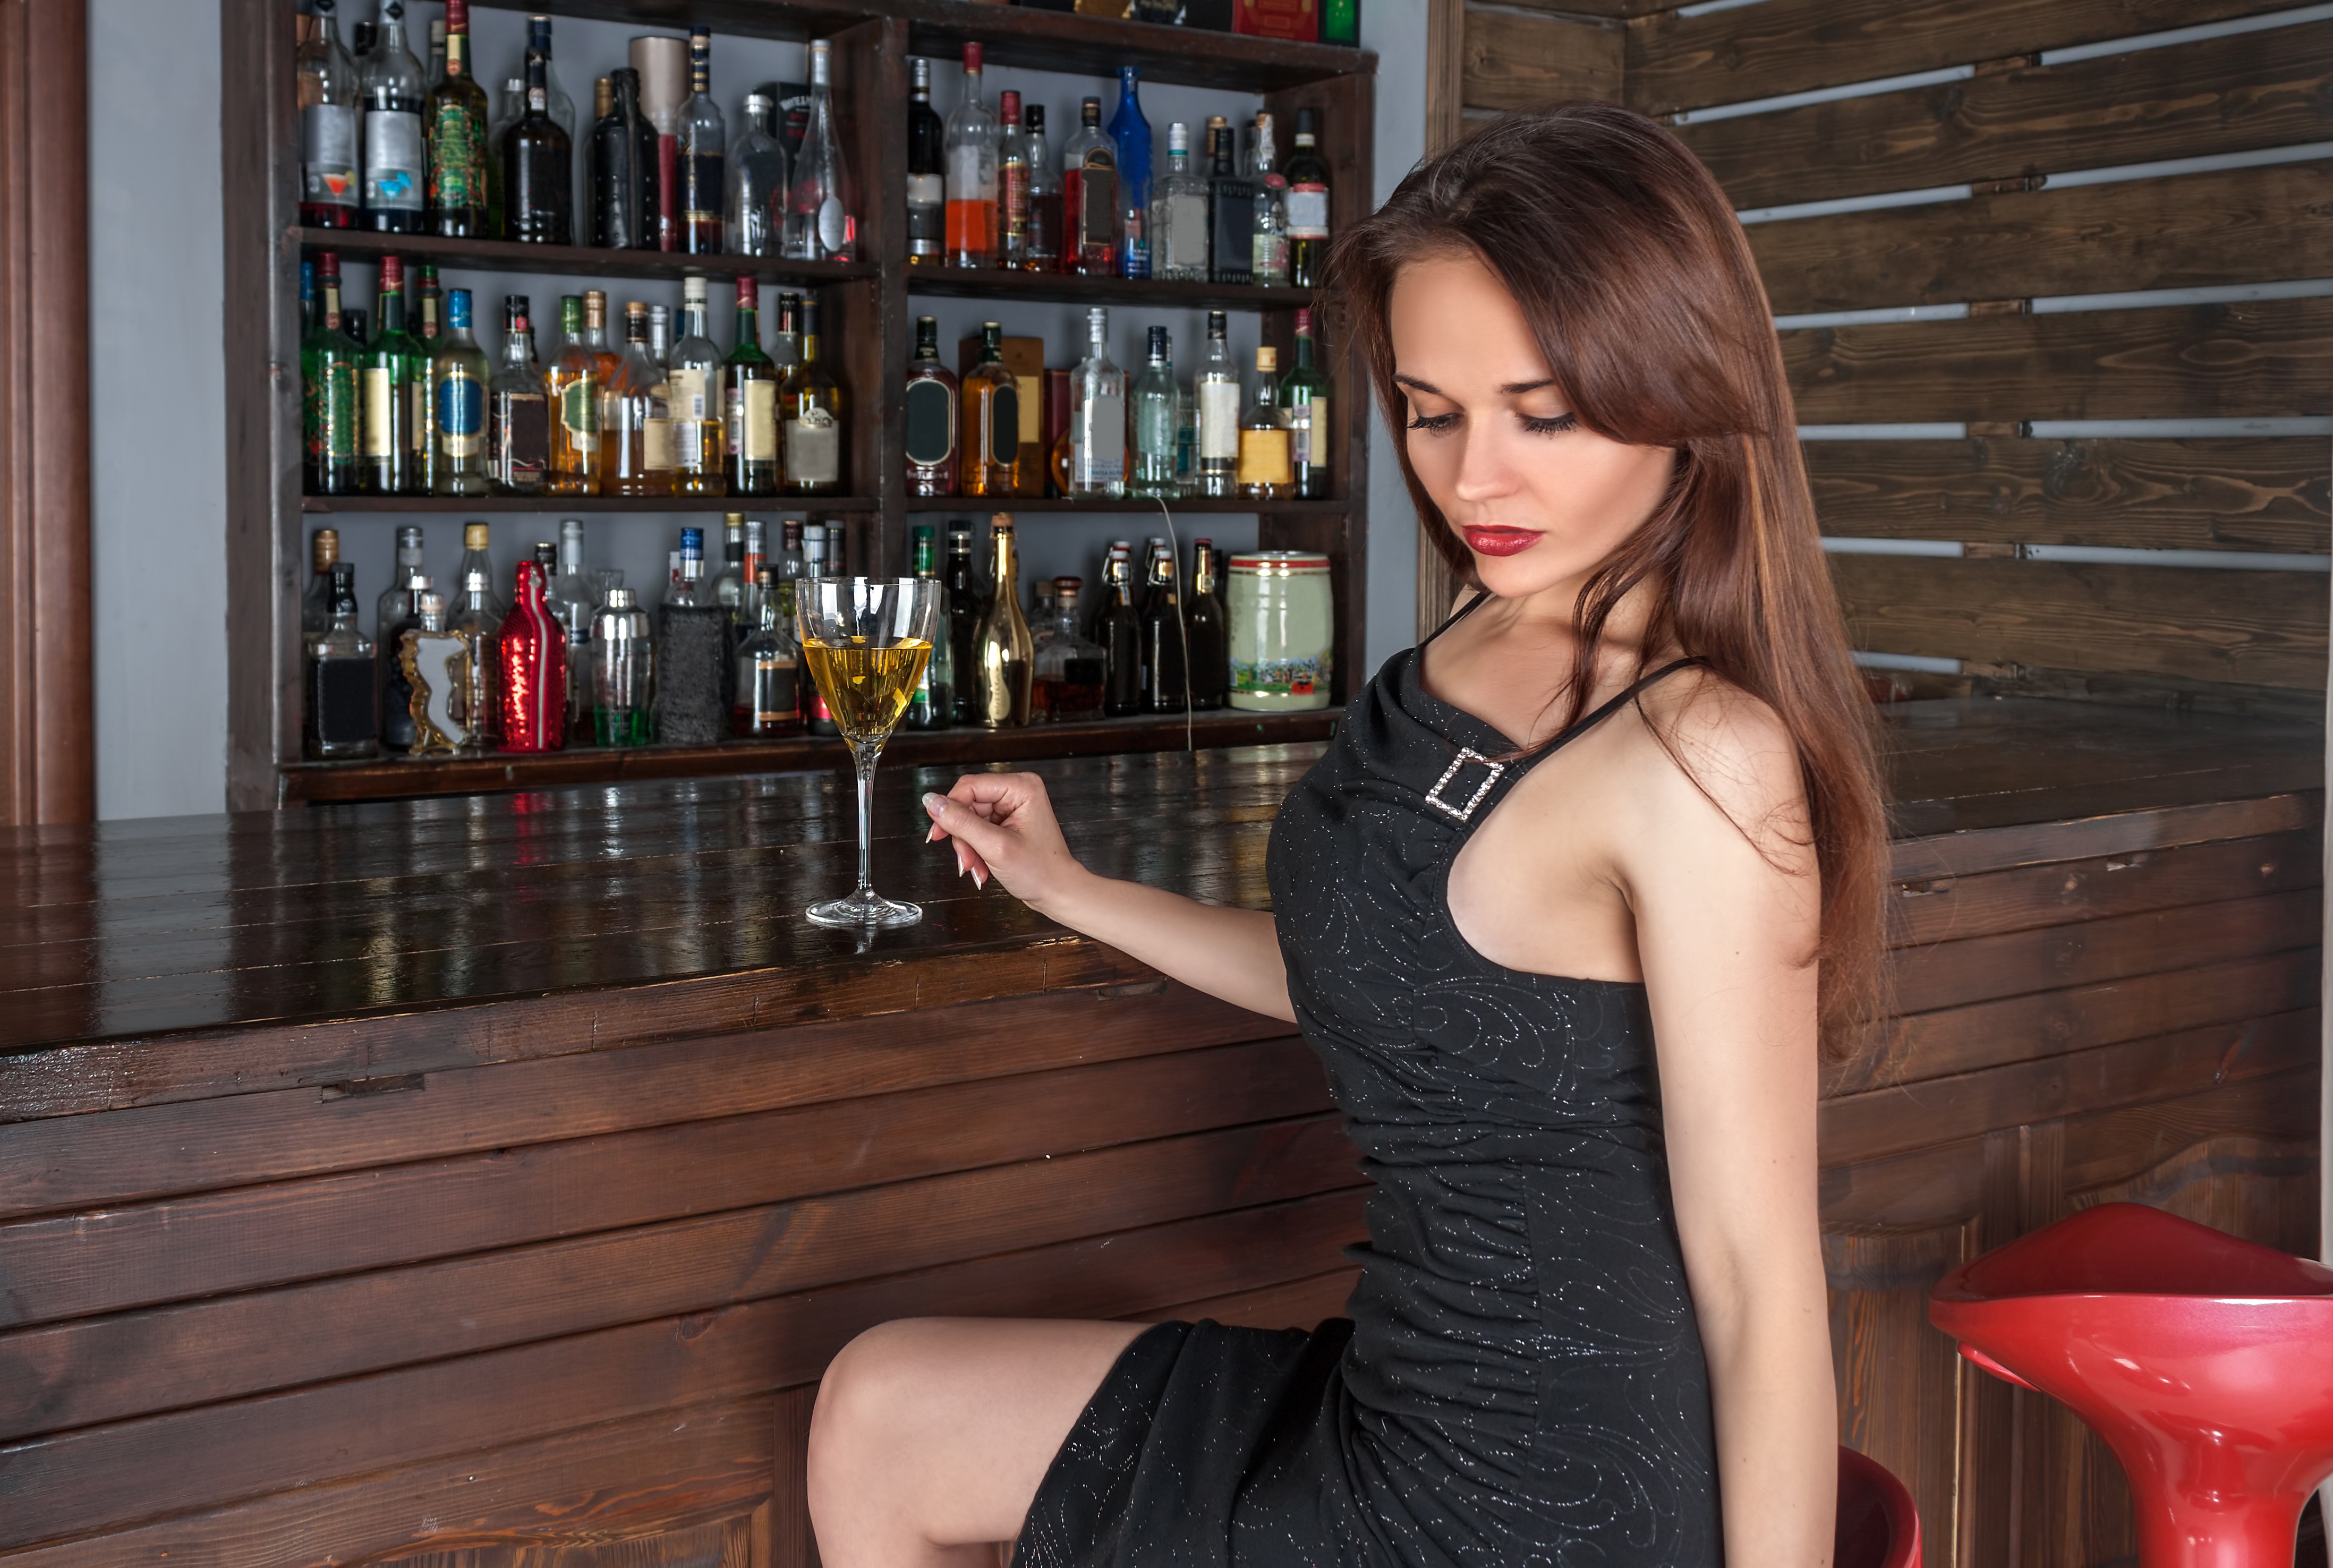
girl, woman, wine, glass, restaurant, bar, leg, young, drink, bottle, clothing, buffet, alcohol, glass bottle, dress, beauty, beautiful, drinks, photo shoot